Quercus sinuata var. sinuata

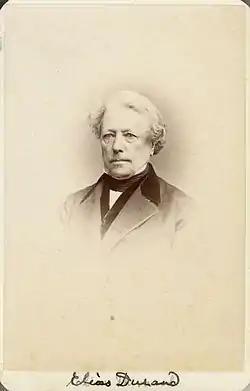
Elias Durand, Philadelphia botanist after whom Durand oak is named

Synonymous names for this taxon include "Quercus durandii" Buckley (1861) and "Quercus undulata" Engelm. (1878). Because it was given by Samuel Botsford Buckley to name some taxons he believed to be varieties but are now understood to be separate species, the term "durandii" is currently regarded as "nomen confusum." The honorary association with Elias Magloire Durand is preserved in the most widely accepted common name for this taxon, "Durand oak."